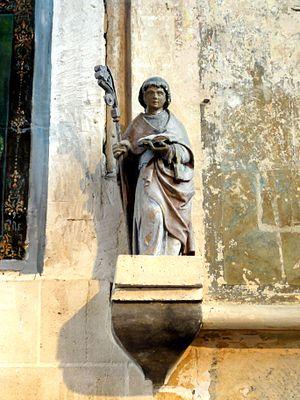
Statue de saint Benoît.
L'église Saint-Leufroy est une église catholique paroissiale située à Thiverny, commune de l'Oise. C'est un édifice de dimensions très modestes de seulement quatre travées, qui illustre comment les principes architecturaux mis au point pour les grandes églises ont pu être transposés sur une plus petite échelle tout en prenant en compte les contraintes budgétaires. La moitié des murs de la nef provient de la précédente église romane du XIᵉ siècle, et le portail à bâtons brisés d'autour de 1130 est également roman. La nef a été reconstruite dans le style gothique vers 1230 / 1240 et est influencée par l'ancienne nef de l'église Saint-Médard de Creil. Le chœur a été remplacé une génération plus tard par une construction presque austère, décorée avec parcimonie. Il contient toutefois un rare fragment de vitrail d'origine, qui représente le saint patron de l'église, saint Leufroy d'Évreux. L'église a été inscrite monument historique par arrêté du 16 octobre 1930. Elle a connu plusieurs restaurations et se présente aujourd'hui dans un parfait état de conservation.